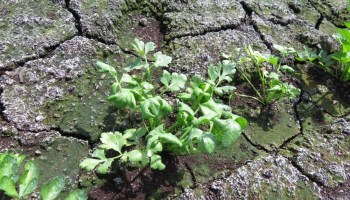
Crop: unknown
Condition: celery_anthracnose